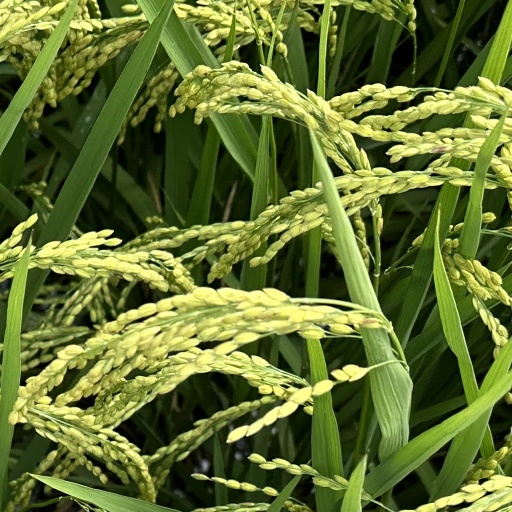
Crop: rice